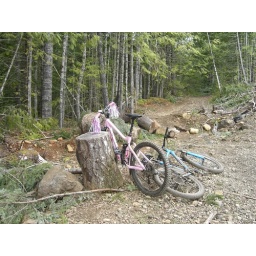
I had my Giant, Reign 2 painted pink with flames. Hopefully, I look like a girl out in the trails